Jai Mummy Di

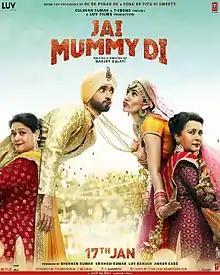
Theatrical release poster

Jai Mummy Di is a 2020 Indian Hindi-language romantic comedy film directed by debutant Navjot Gulati starring Sunny Singh and Sonnalli Seygall. The film also features actors Supriya Pathak and Poonam Dhillon. It was produced by Luv Films and distributed by T-Series. The film tells the story of conflicting dynamics between mothers of protagonists and how that is affecting them and other members of both the families. The film was theatrically released in India on 17 January 2020.